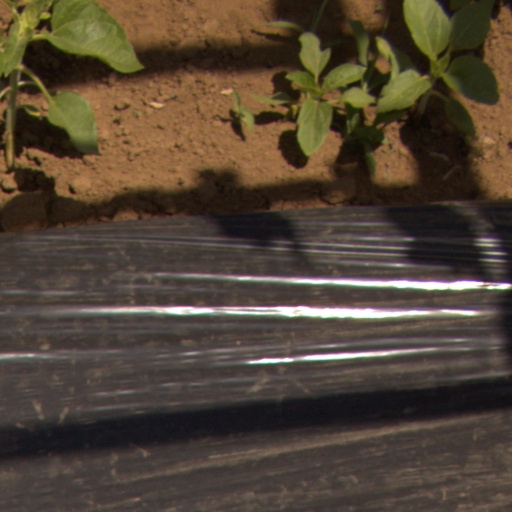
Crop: Jerusalem artichoke